Wisconsin Shipwreck Coast National Marine Sanctuary

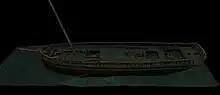
Still image of a photogrammetric model of the wreck of the schooner created from imagery taken by NOAA personnel in the Wisconsin Shipwreck Coast National Marine Sanctuary on

The NOAA Office of Coast Survey began a survey of the sanctuary's waters in June 2021 to collect data in support of nautical charting of the waters and archaeological studies of cultural resources in the sanctuary, but mechanical problems forced a delay. The survey resumed in early October 2021. By the time it concluded on October 22, the NOAA team had surveyed of the lakebed near Manitowoc and Sheboygan, including four known shipwrecks.